Rakvere

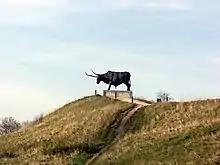
Tarvas sculpture

Rakvere's "Tarvas" statue of an aurochs, by Estonian sculptor Tauno Kangro, is considered the largest animal statue in the Baltic region. Along with its granite pedestal, the bronze sculpture is seven meters long and five meters high and weighs about seven tons. According to archeological excavations, animals like the aurochs once lived around Rakvere.